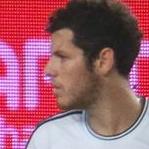
Age: 22